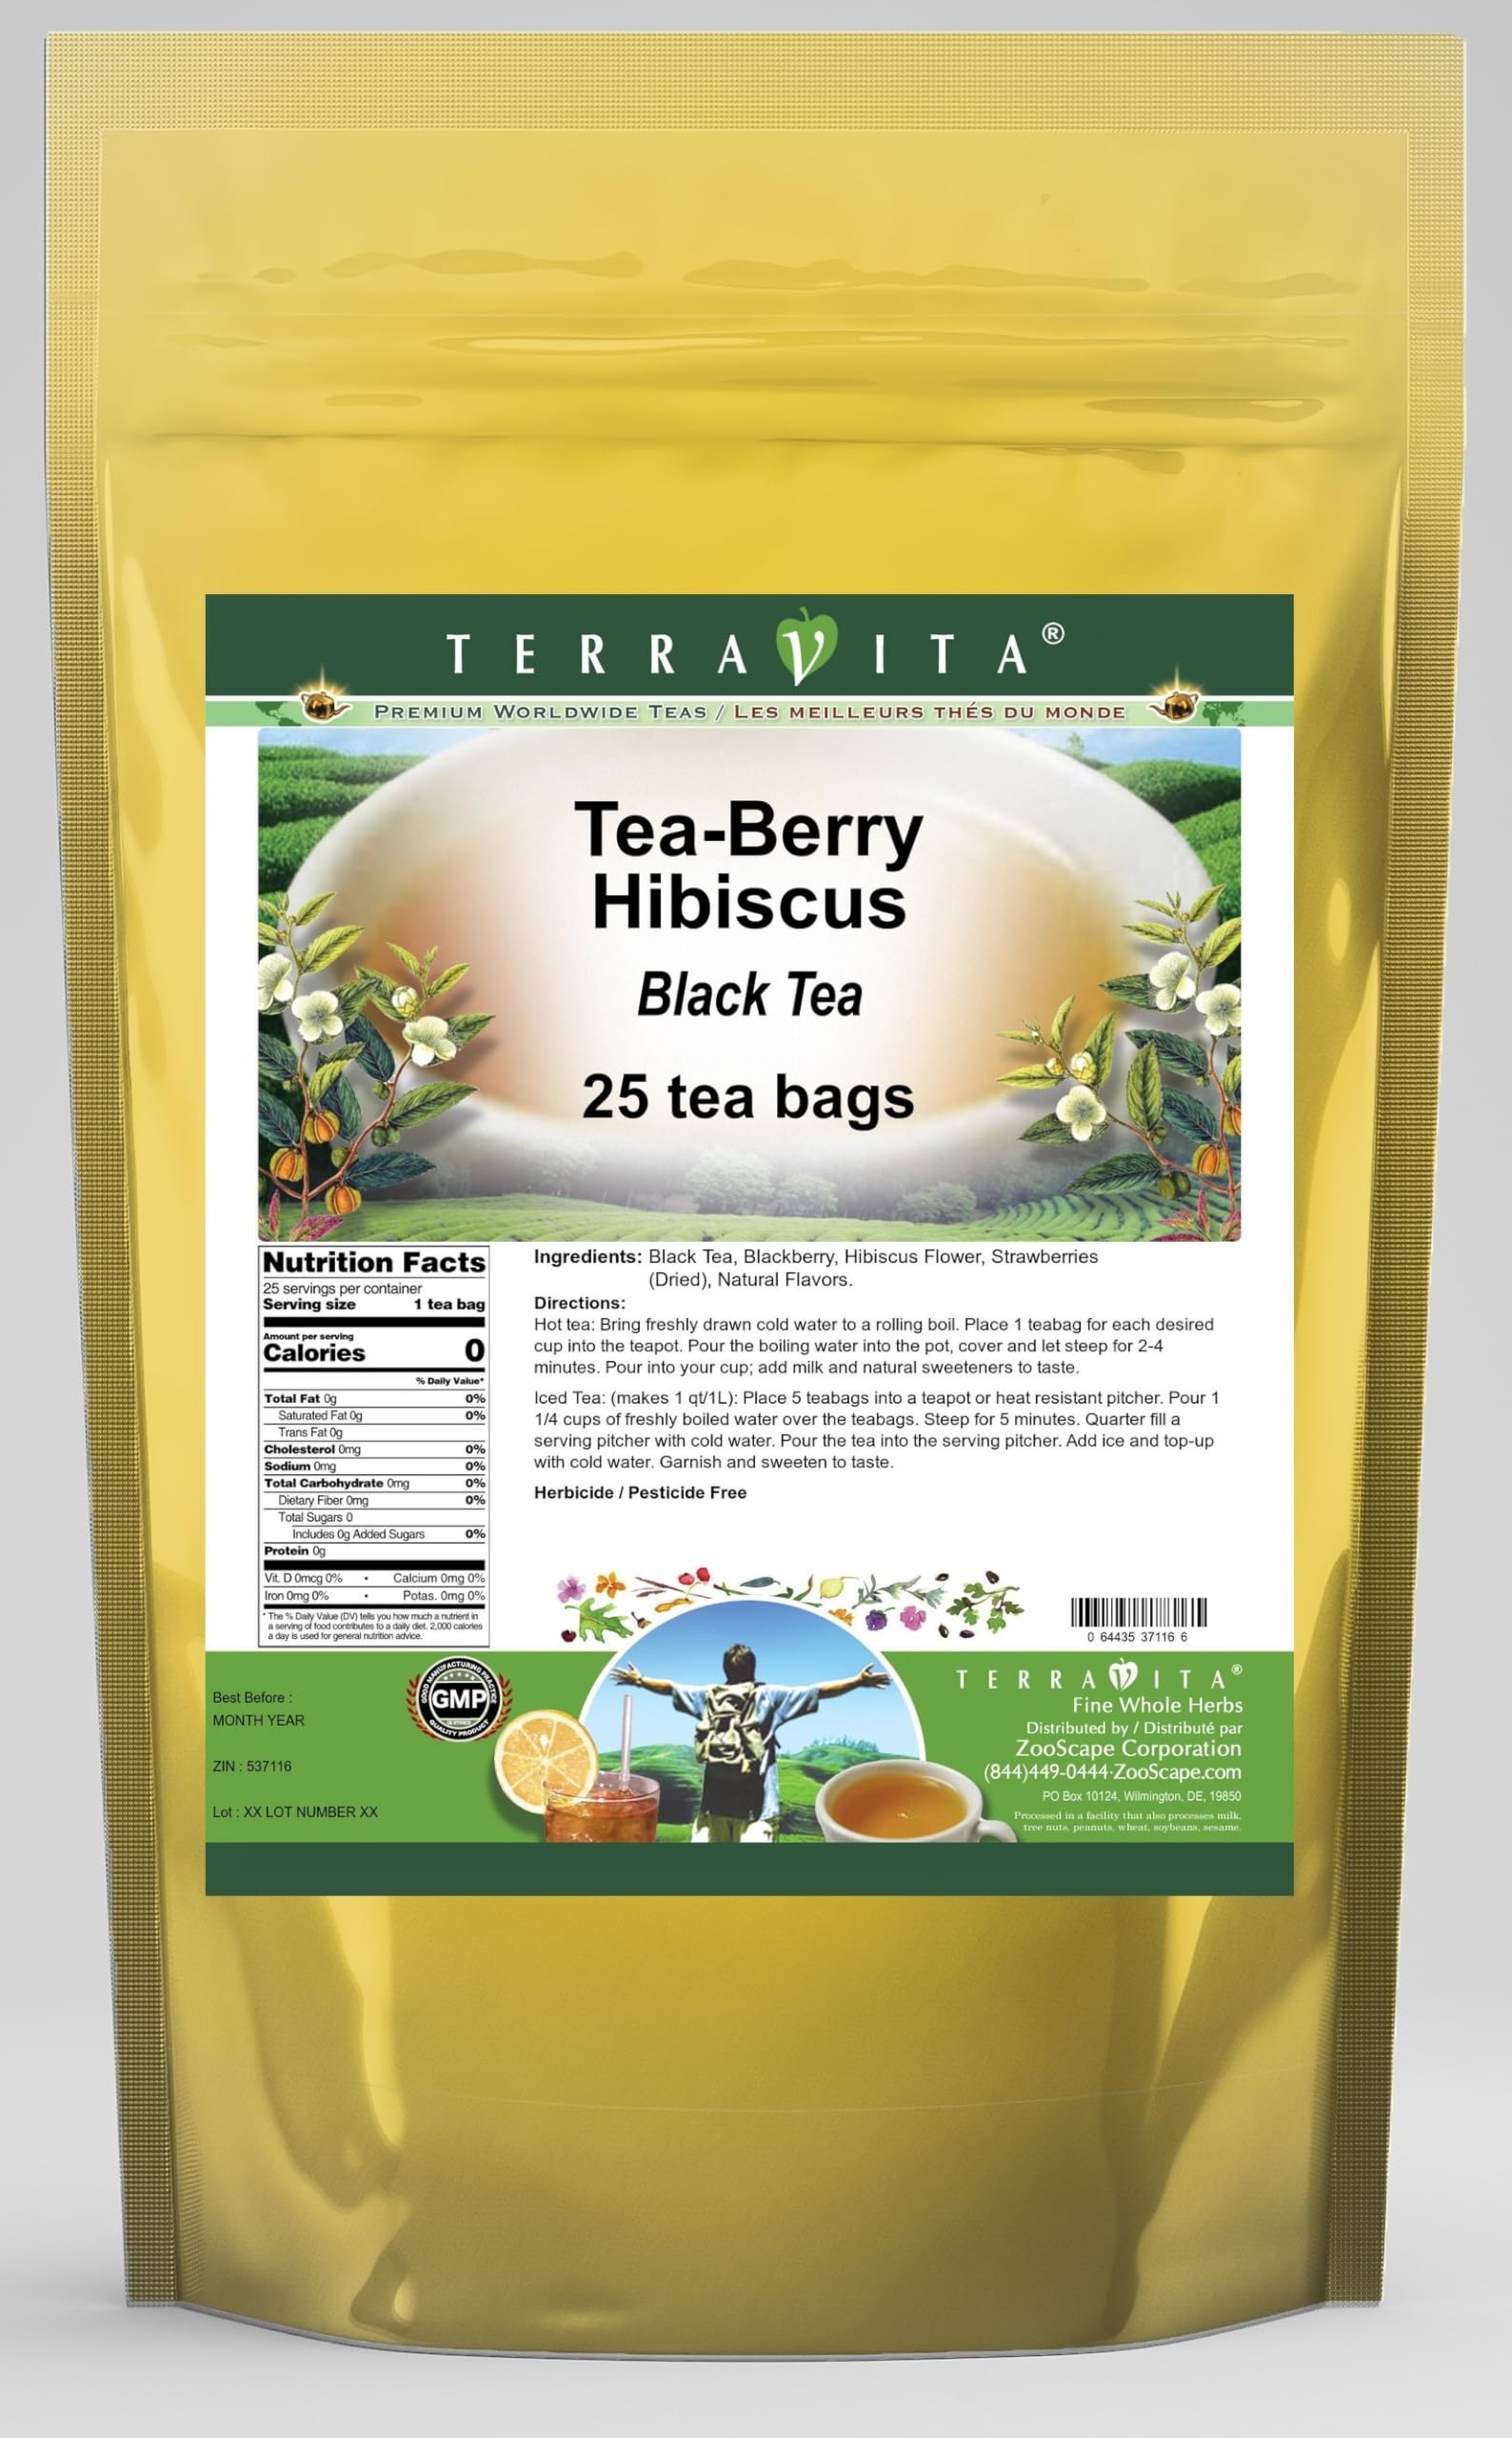
Item Name: Tea-Berry Hibiscus Black Tea (25 tea bags, ZIN: 537116) - 3 Pack
Bullet Point 1: Our Tea-Berry Hibiscus Black Tea is a tasty flavored Black tea with Blackberry, Hibiscus Flower and Dried Strawberries that has a refreshing taste that will impress you! The unique Tea-Berry Hibiscus taste is delicious! - Ingredients: Black tea, Blackberry, Hibiscus Flower, Dried Strawberries and Natural Tea-berry Hibiscus Flavor.
Bullet Point 2: No fillers.
Bullet Point 3: Manufacturer: TerraVita
Bullet Point 4: Size: 25 tea bags
Bullet Point 5: Black Tea Bags - Packed in a convenient upright pouch!
Product Description: Our Tea-Berry Hibiscus Black Tea is a tasty flavored Black tea with Blackberry, Hibiscus Flower and Dried Strawberries that has a refreshing taste that will impress you! The unique Tea-Berry Hibiscus taste is delicious! - Ingredients: Black tea, Blackberry, Hibiscus Flower, Dried Strawberries and Natural Tea-berry Hibiscus Flavor. - Hot tea brewing method: Bring freshly drawn cold water to a rolling boil. Place 1 teabag for each desired cup into the teapot. Pour the boiling water into the pot, cover and let steep for 2-4 minutes. Pour into your cup; add milk and natural sweeteners to taste. - Iced tea brewing method: (to make 1 liter/quart): Place 5 teabags into a teapot or heat resistant pitcher. Pour 1 1/4 cups of freshly boiled water over the teabags. Steep for 5 minutes. Quarter fill a serving pitcher with cold water. Pour the tea into the serving pitcher. Add ice and top-up with cold water. Garnish and sweeten to taste. - TerraVita is an exclusive line of premium-quality, natural source products that use only the finest, purest and most potent ingredients found around the world. TerraVita is hallmarked by the highest possible standards of purity, potency, stability and freshness. All of our products are prepared with the highest elements of quality control, from raw materials through the entire manufacturing process, up to and including the moment that the bottles or bags are sealed for freshness and shipped out to you. Our highest possible standards are certified by independent laboratories and backed by our personal guarantee. - TerraVita exists to meet and ensure your family's health and wellness without the harmful effects of chemicals and health products. We strive to make all of our products affordable and reliable and are constantly searching the market to m
Value: 75.0
Unit: Count

Price: 46.8